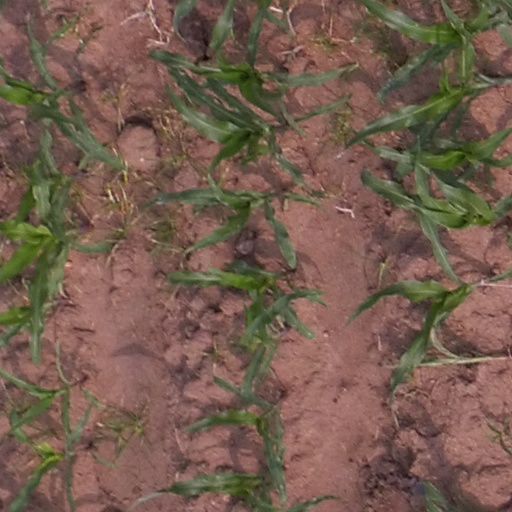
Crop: maize; corn